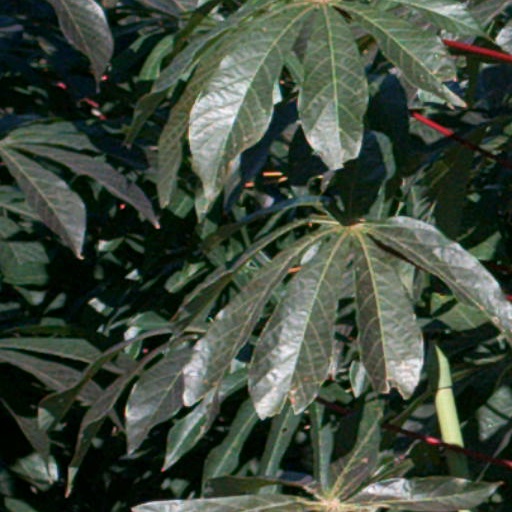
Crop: cassava